London Conference of 1939

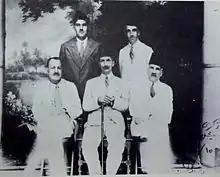
HNC leaders prior to their release from exile in the Seychelles, December 1938. Hussein al Khalidi seated left, Fuad Saba standing right. Ahmad Hilmi centre.

Some Palestinian leaders welcomed the proposed conference but it soon became clear that there was not going to be any alternative to dealing with the disbanded Higher National Committee (HNC) and former Mufti of Jerusalem Amin Husseini. On 23 November the Colonial Secretary, Malcolm MacDonald, repeated his refusal to allow Amin Husseini to be a delegate, but announced his willingness to allow the five Palestinian leaders held in the Seychelles to take part in the conference. This was part of an agreement made in London following informal meetings between MacDonald and Musa Alami to ensure a Palestinian Arab presence at the conference. MacDonald also assured Alami that the Mandate would be replaced with a treaty. The deportees were released on 19 December and allowed to travel to Cairo and then, with Jamal Husseini, to Beirut where a new Higher National Committee was established. Amin Husseini, who was living in Beirut, was not a member of the resulting delegation but it was under his direction. This can be seen in the refusal to accept any delegates from the National Defence Party (NDP). Attempts to form an alternative, more pro-British and less militant, Palestinian delegation led to two additional NDP delegates being added to the Palestinian representation after the start of the conference.